Instinct

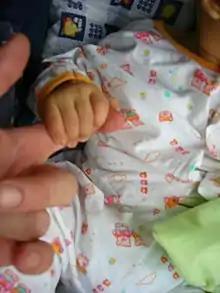
Primitive reflexes

Jean Henri Fabre (1823–1915) is said to be the first person to study small animals (other than birds) and insects, and he specifically specialized in the instincts of insects. Fabre considered an instinct to be a linked set of behaviours that an organism undergoes unconsciously in response to external conditions.